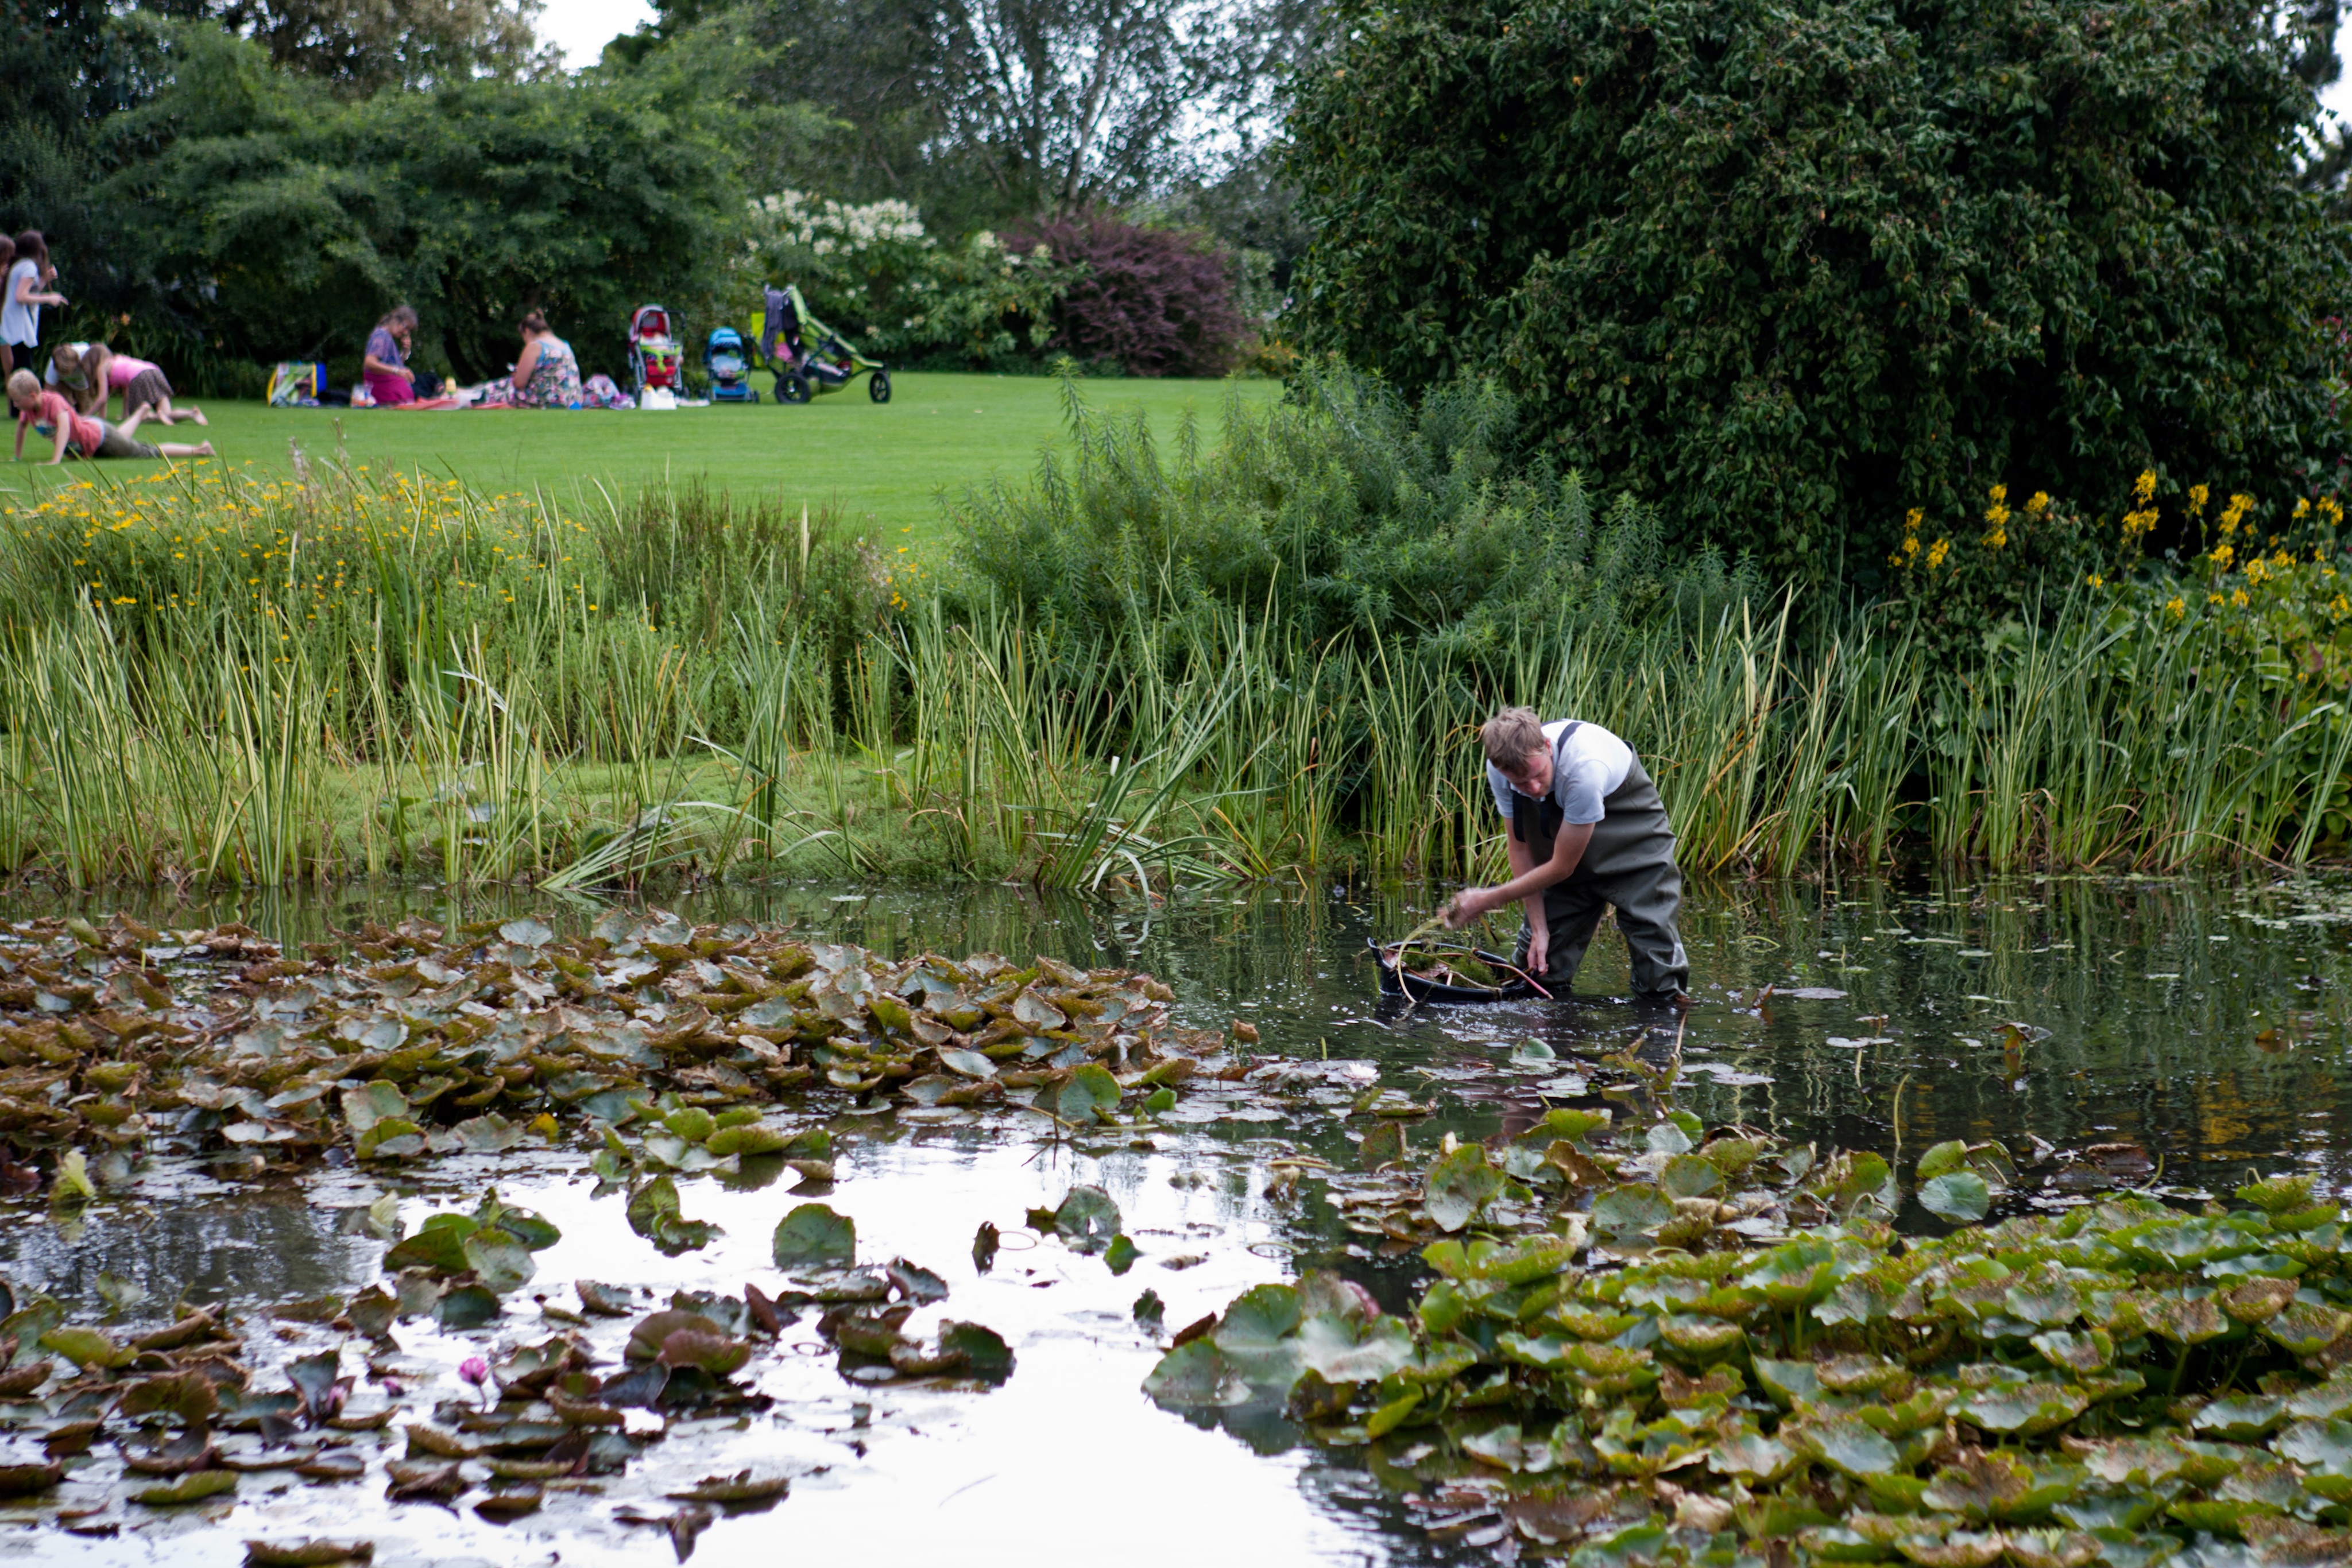
man, lawn, flower, pond, stream, garden, uk, wetland, waders, essex, fish pond, hyde hall, pond clearing